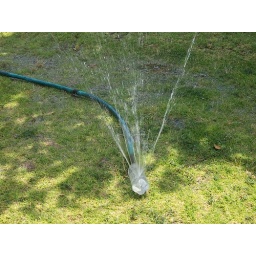
Peruvian water sprinkler -- a water bottle with holes poked in it!